Dorset National Landscape

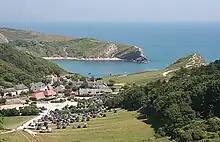
A visitor centre and car park occupy a hillside at Lulworth Cove, a popular attraction in the Dorset National Landscape.

The coast and countryside in the National Landscape area are valued for its recreational amenity value, with the Dorset National Landscape Partnership recognising pressure from a population of 2.15 million people who live within 40 miles of the National Landscape. The towns of Dorchester, Poole and Weymouth are immediately adjacent to the boundary.